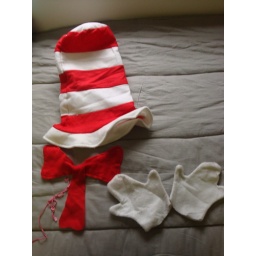
cat in the hat costume